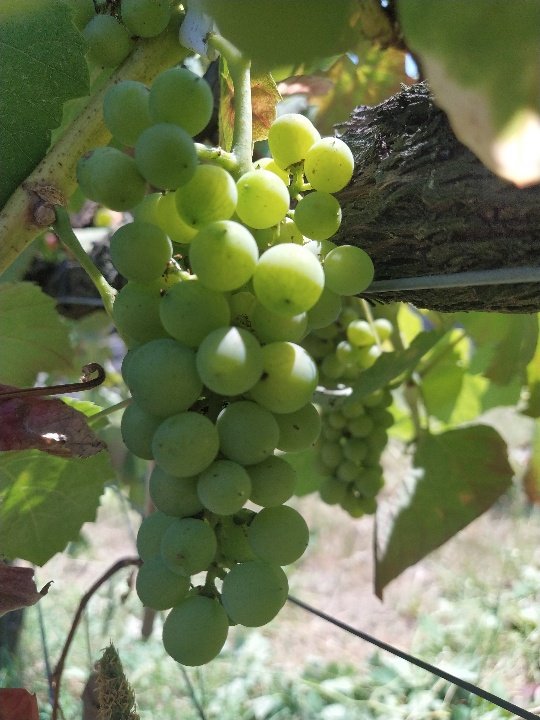
Berries visible: 39
Grape clusters: 2